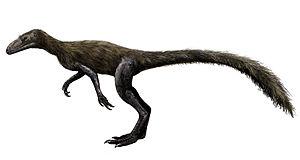
Marasuchus est un genre éteint de dinosauriformes ayant vécu au cours du Trias moyen. Il a été découvert dans la Formation de Chañares, en Argentine. C'était un petit animal qui mesurait entre 45 et 50 centimètres de long.